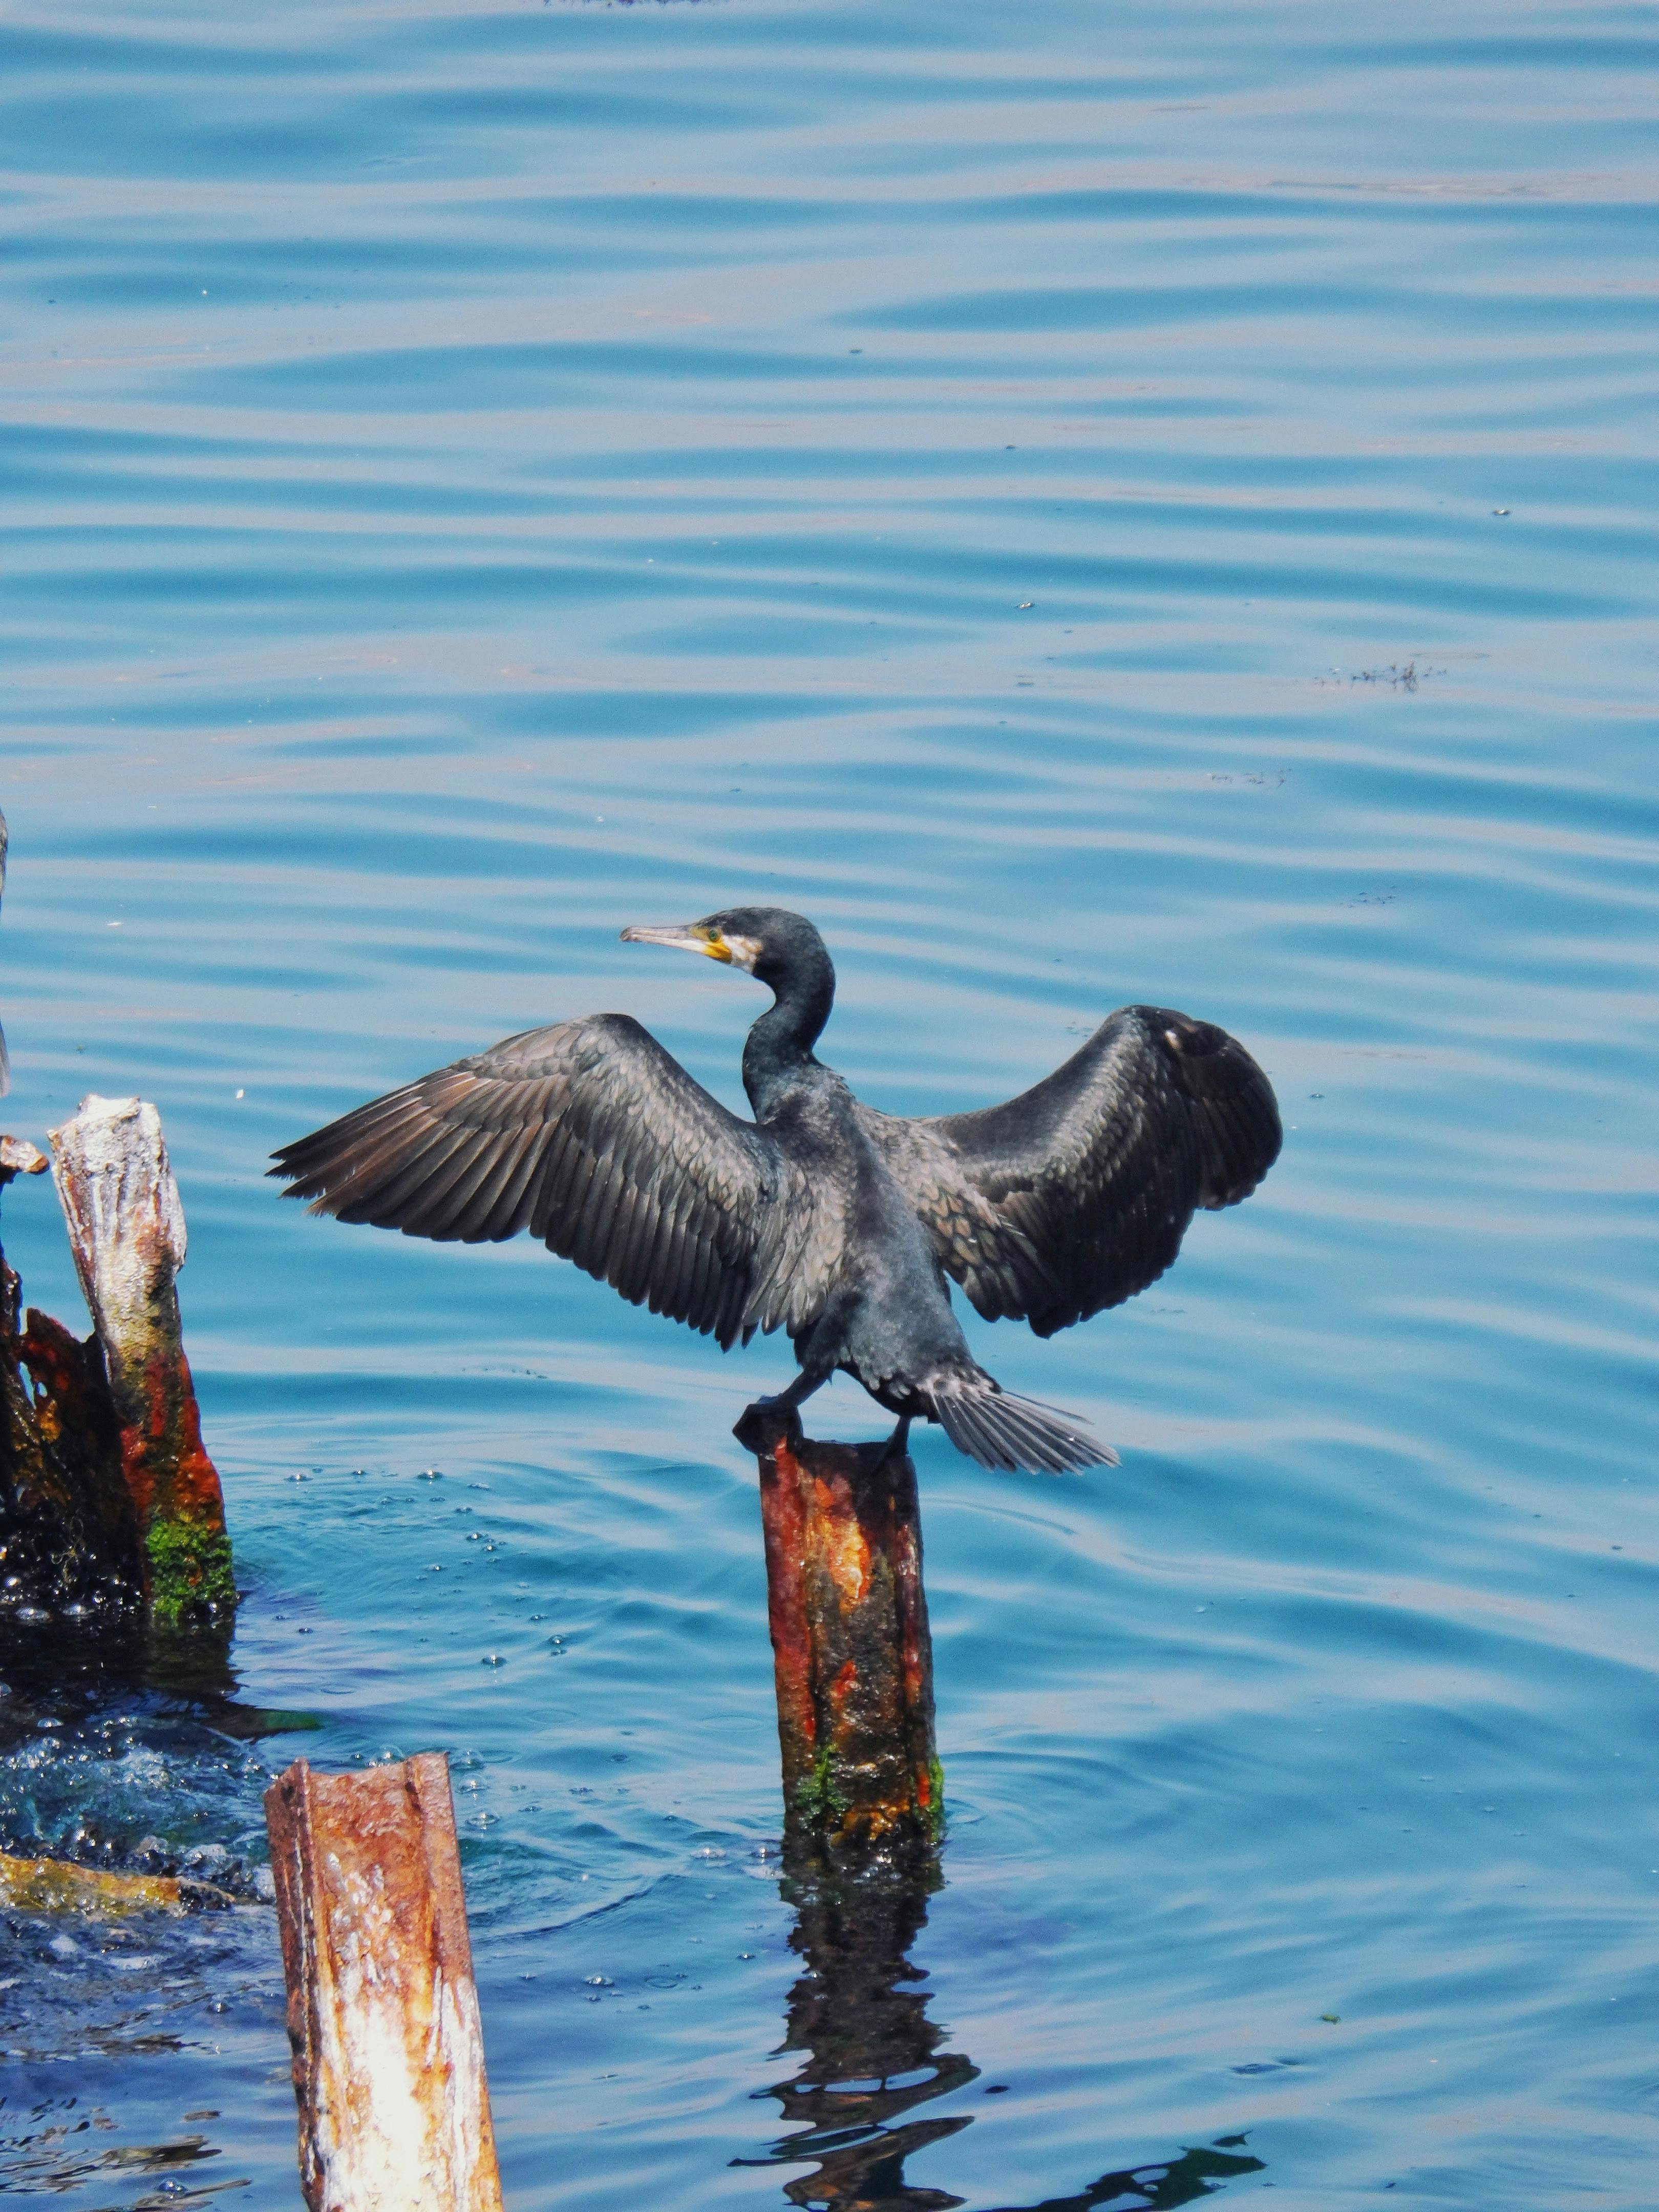
natural, water, bird, fluid, lake, double crested cormorant, beak, cormorant, feather, waterfowl, ducks, geese and swans, wing, seabird, water bird, wood, tail, pelecaniformes, liquid, reflection, wildlife, seaduck, reservoir, duck, goose, charadriiformes, ocean, working animal, shorebird, wave